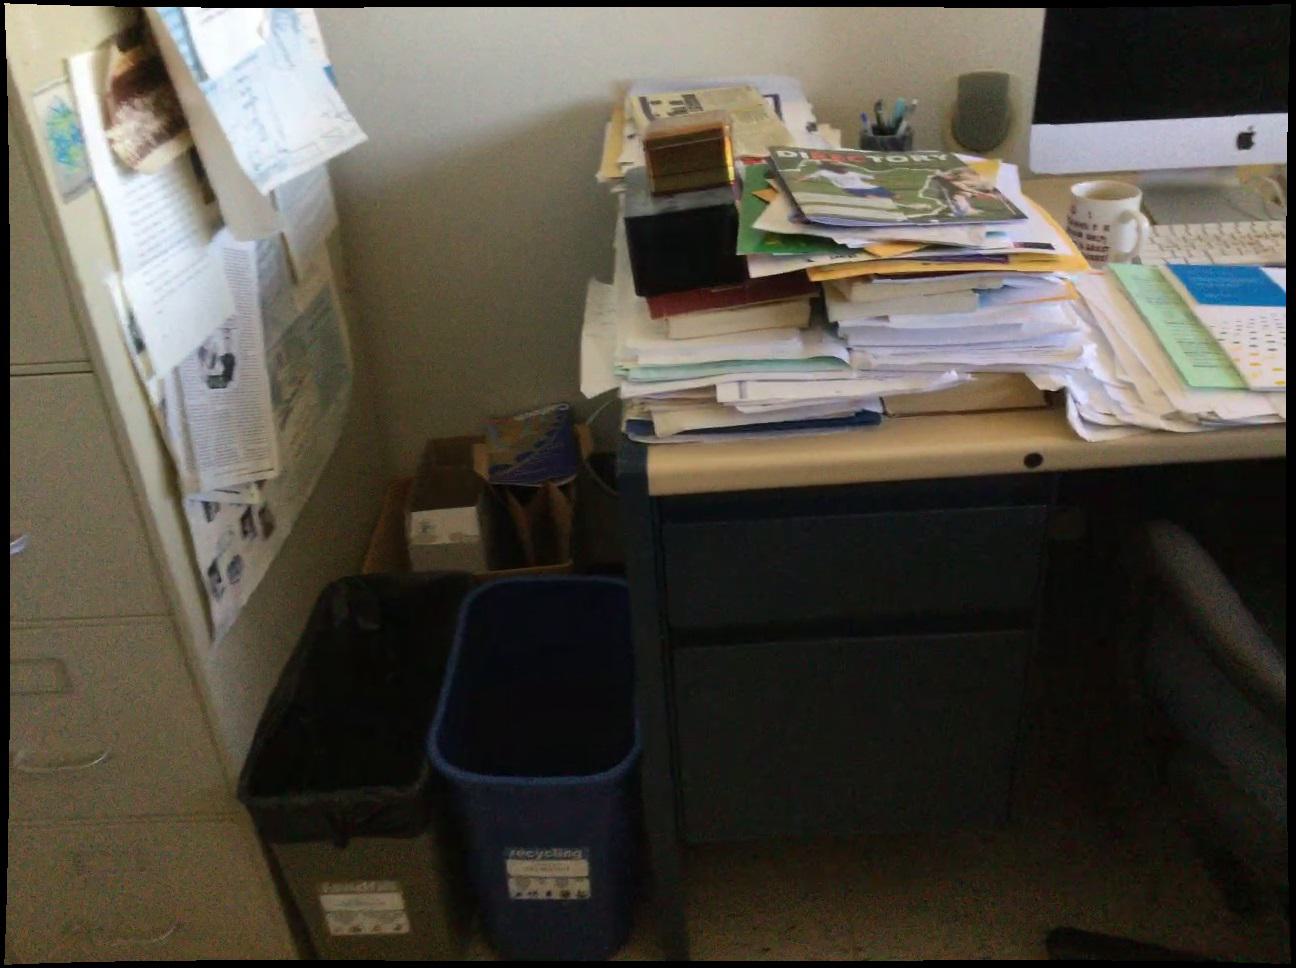
Question: Can the monitor fit right of the cabinet from the world's perspective? Final answer should be yes or no.
Answer: No